Glaucocharis elaina

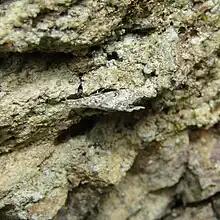
"G. elaina" showing how well its colouration works as camouflage.

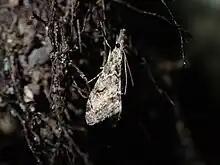
Live specimen.

Hudson states that the grey colouration of this moth is protective and helps camouflage it against lichen covered rocks or tree trunks.